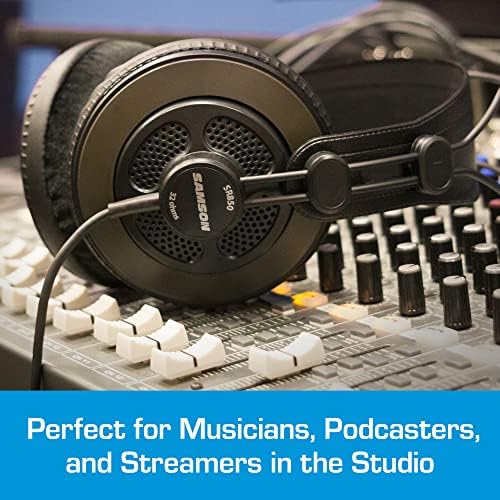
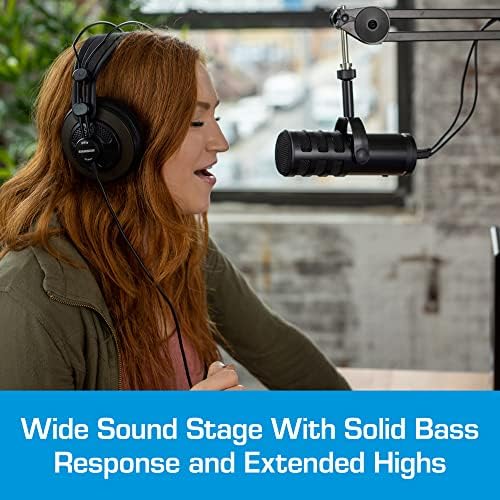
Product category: headphones
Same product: yes